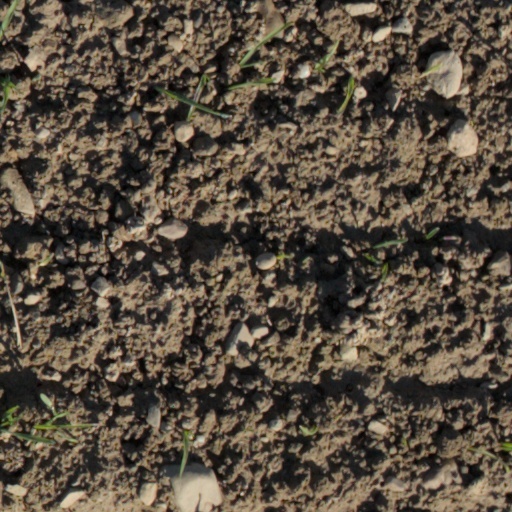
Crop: wheat